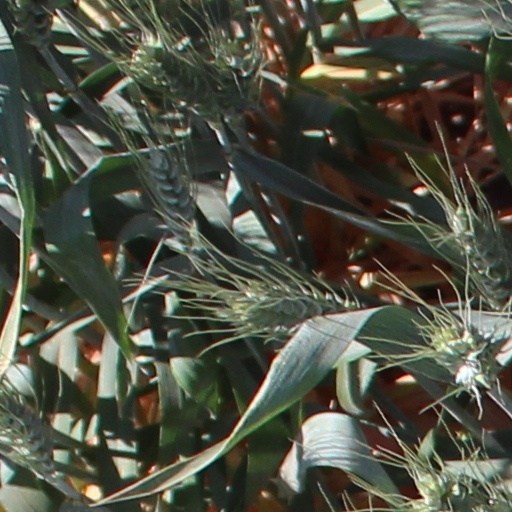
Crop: wheat